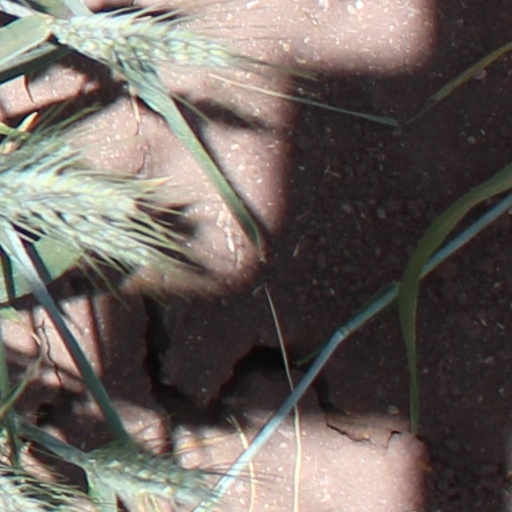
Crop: wheat